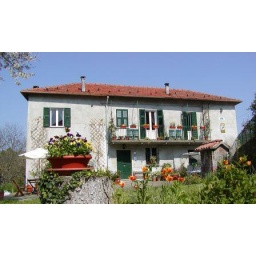
Cascina bathed in blue sky